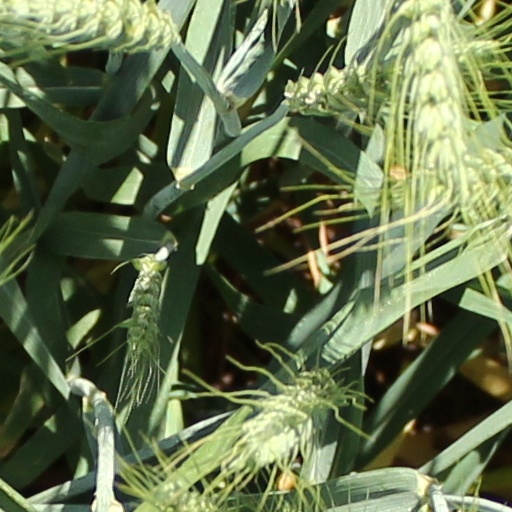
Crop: wheat